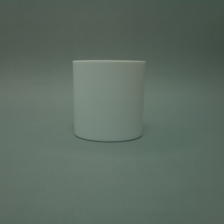
Color: white/transparent
Cap type: standard cap